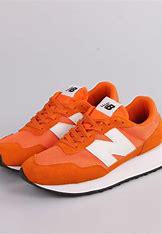
Brand: New
Model: Balance 237